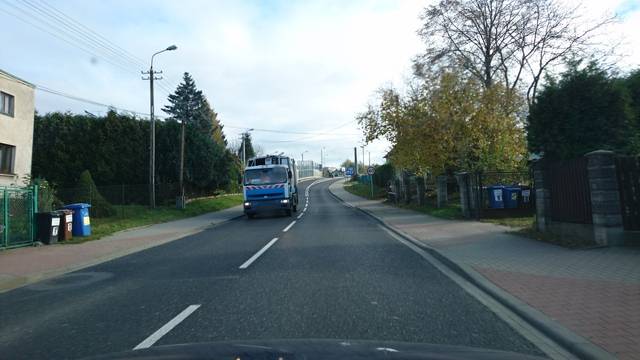
Region: Poland
Coordinates: 49.84, 19.068